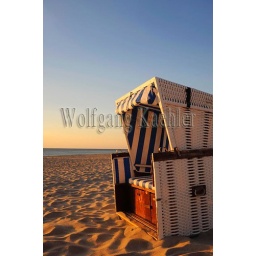
Germany, schleswig holstein, north sea, north frisian islands, sylt island, weststrand near list, beach with beach chair in evening light